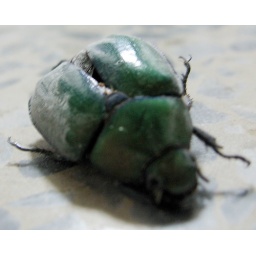
dead green beetle spotted in dormitory hallway